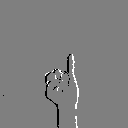
ASL letter: i